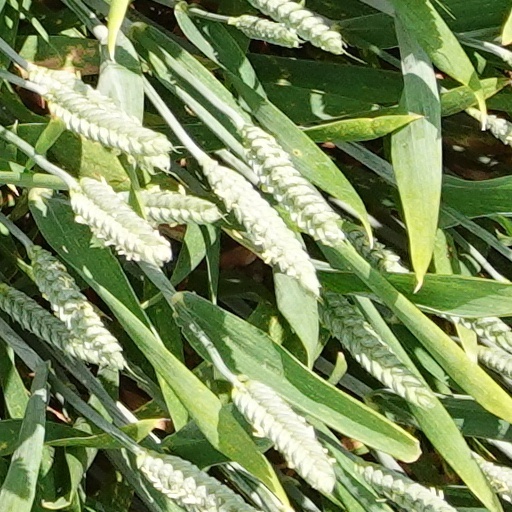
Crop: wheat